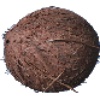
Label: Cocos 1